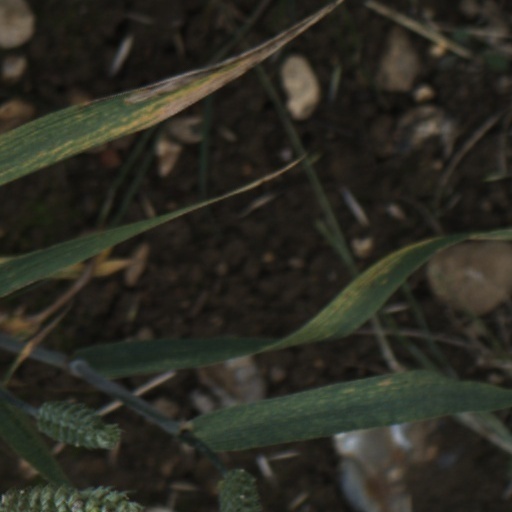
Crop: wheat